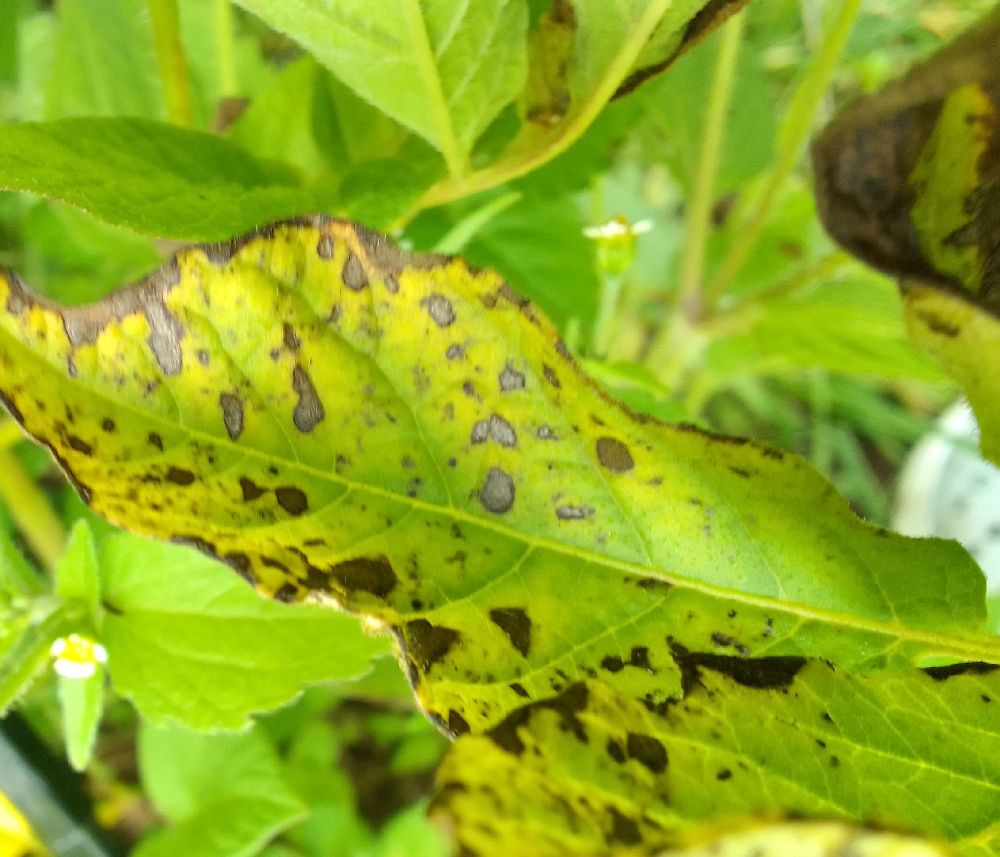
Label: Early blight